Halifax, Nova Scotia

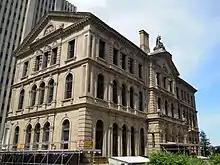
The Art Gallery of Nova Scotia, the largest art gallery in Atlantic Canada

Halifax is a major cultural centre within the Atlantic provinces. The municipality has maintained many of its maritime and military traditions, while opening itself to a growing multicultural population. The municipality's urban core also benefits from a large population of post-secondary students who strongly influence the local cultural scene. Halifax has a number of art galleries, theatres and museums, as well as most of the region's national-quality sports and entertainment facilities. Halifax is also the home to many of the region's major cultural attractions, such as Halifax Pop Explosion, Symphony Nova Scotia, the Art Gallery of Nova Scotia, The Khyber, the Maritime Museum of the Atlantic and the Neptune Theatre.